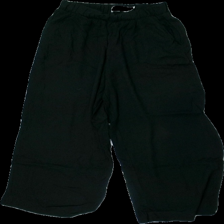
View: front
Type: Trousers
Category: Ladies
Brand: Not in the list
Brand text on label: ICHI
Colors: Black
Material: 100% Viscose
Cut: Cropped, Loose
Size: XS
Season: All
Price range: 50-100
Recommended usage: Reuse
Description: Black cropped trousers